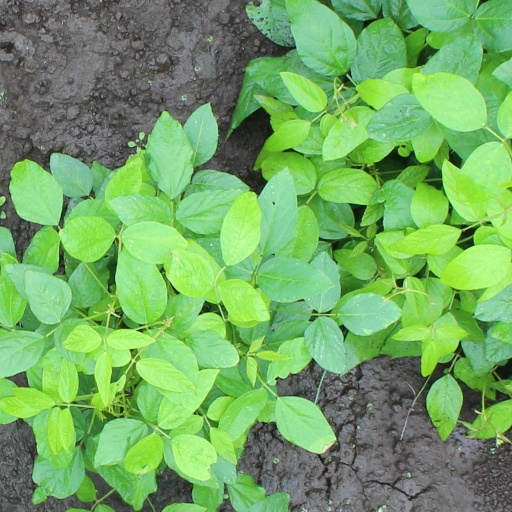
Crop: soybean